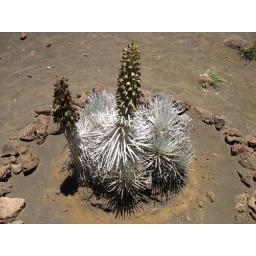
kinda like a cactus. The silver &amp;quot;tentacles&amp;quot; have water in them, which the goats looove.